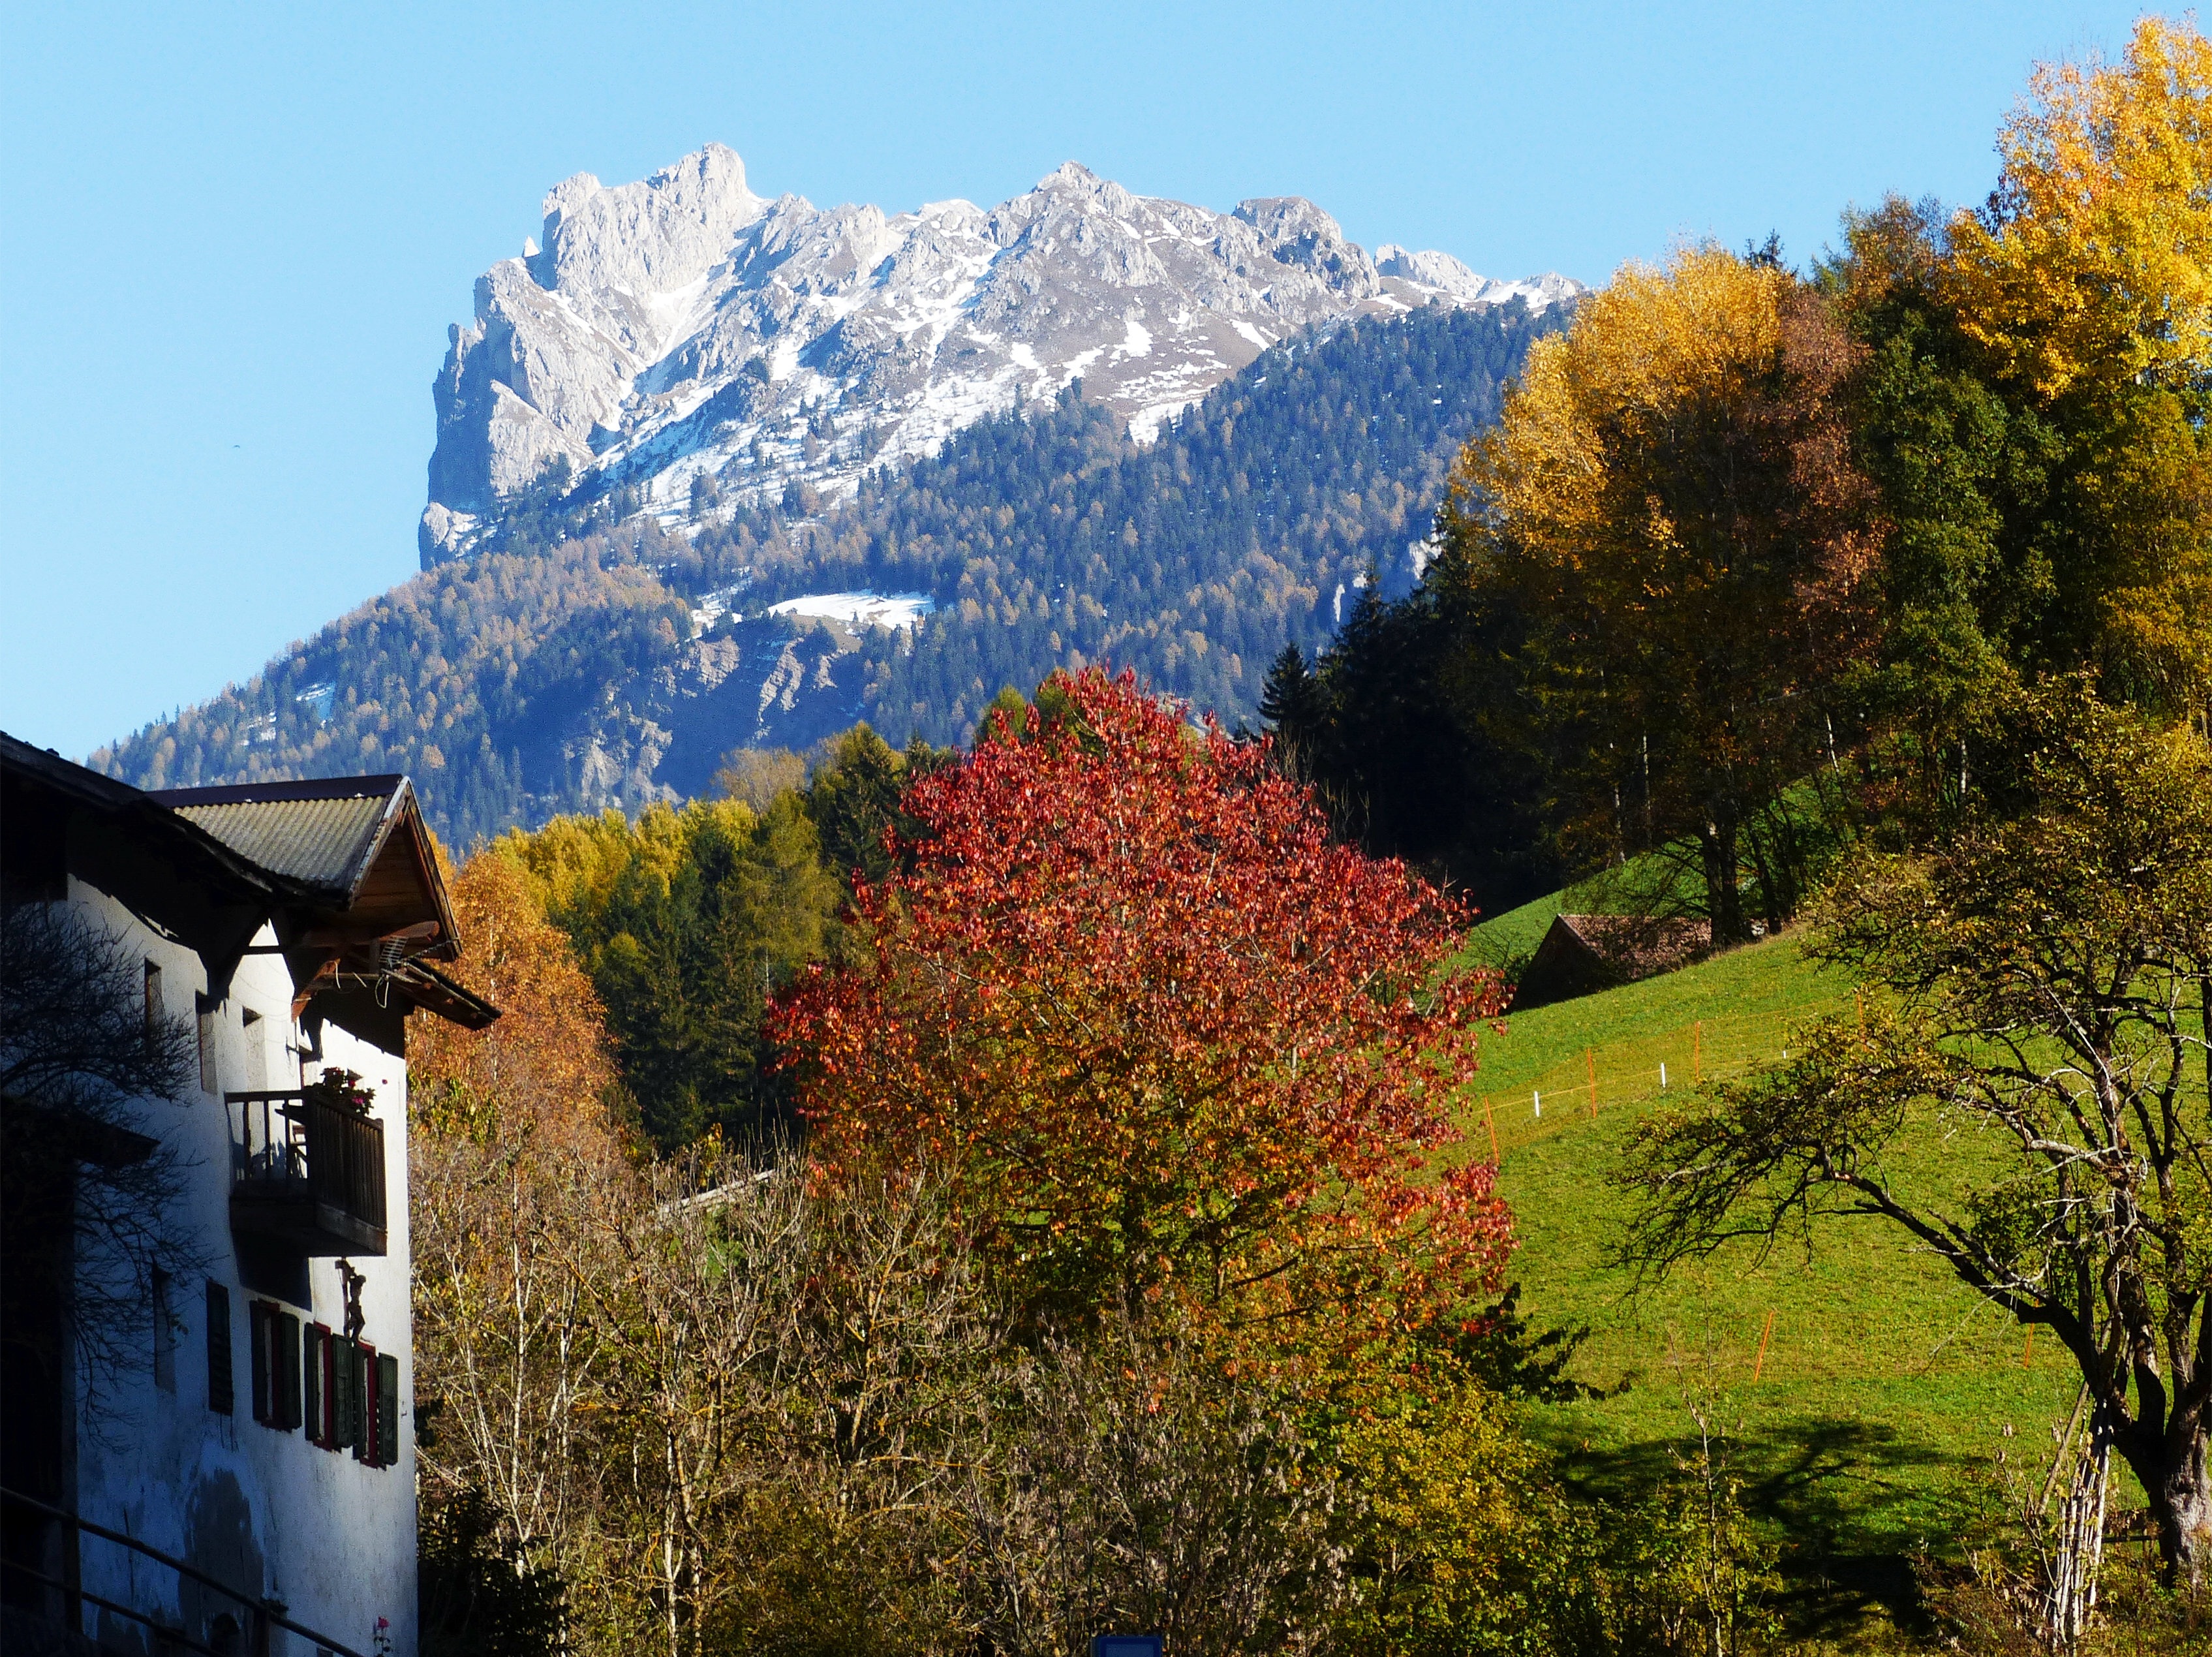
landscape, tree, rock, mountain, meadow, leaf, flower, valley, mountain range, autumn, season, emerge, mountains, alps, fall color, larch, golden autumn, dolomites, colorful leaves, south tyrol, autumn light, villn sstal, geisler acute, mountainous landforms